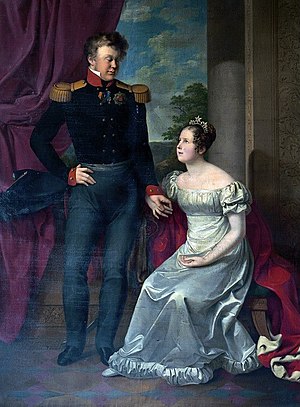
Auguste af Anhalt-Dessau
Fyrstinde Auguste
Auguste af Anhalt-Dessau var en tysk prinsesse af Anhalt-Dessau, der var fyrstinde af Schwarzburg-Rudolstadt fra 1816 til 1854 som ægtefælle til fyrst Frederik Günther af Schwarzburg-Rudolstadt. Hun tilhørte Huset Askanien og var datter af arveprins Frederik af Anhalt-Dessau.